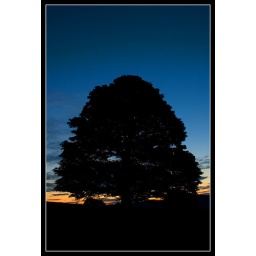
A shot taken of a tree near my house one morning.